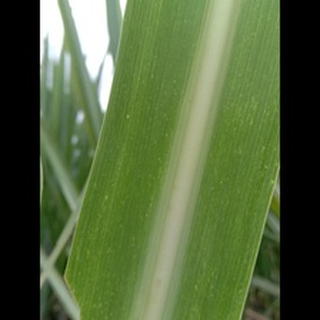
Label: sugarcane_mosaic